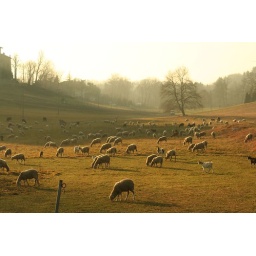
A field in front of my house, and my windows 5